Jaime Pardo Leal

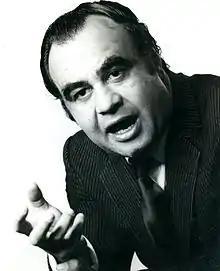

Jaime Pardo Leal (March 28, 1941October 11, 1987) was a Colombian lawyer, union leader, and politician who ran as candidate of the Patriotic Union party for the presidency of Colombia in the 1986 elections and was later assassinated.